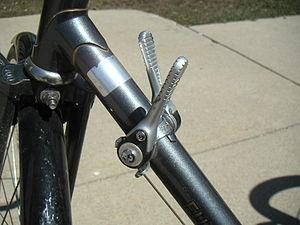
Une commande de vitesse de vélo sert à changer les vitesses sur une bicyclette. Il en existe différents types suivant le type de vélo et sa date de fabrication.